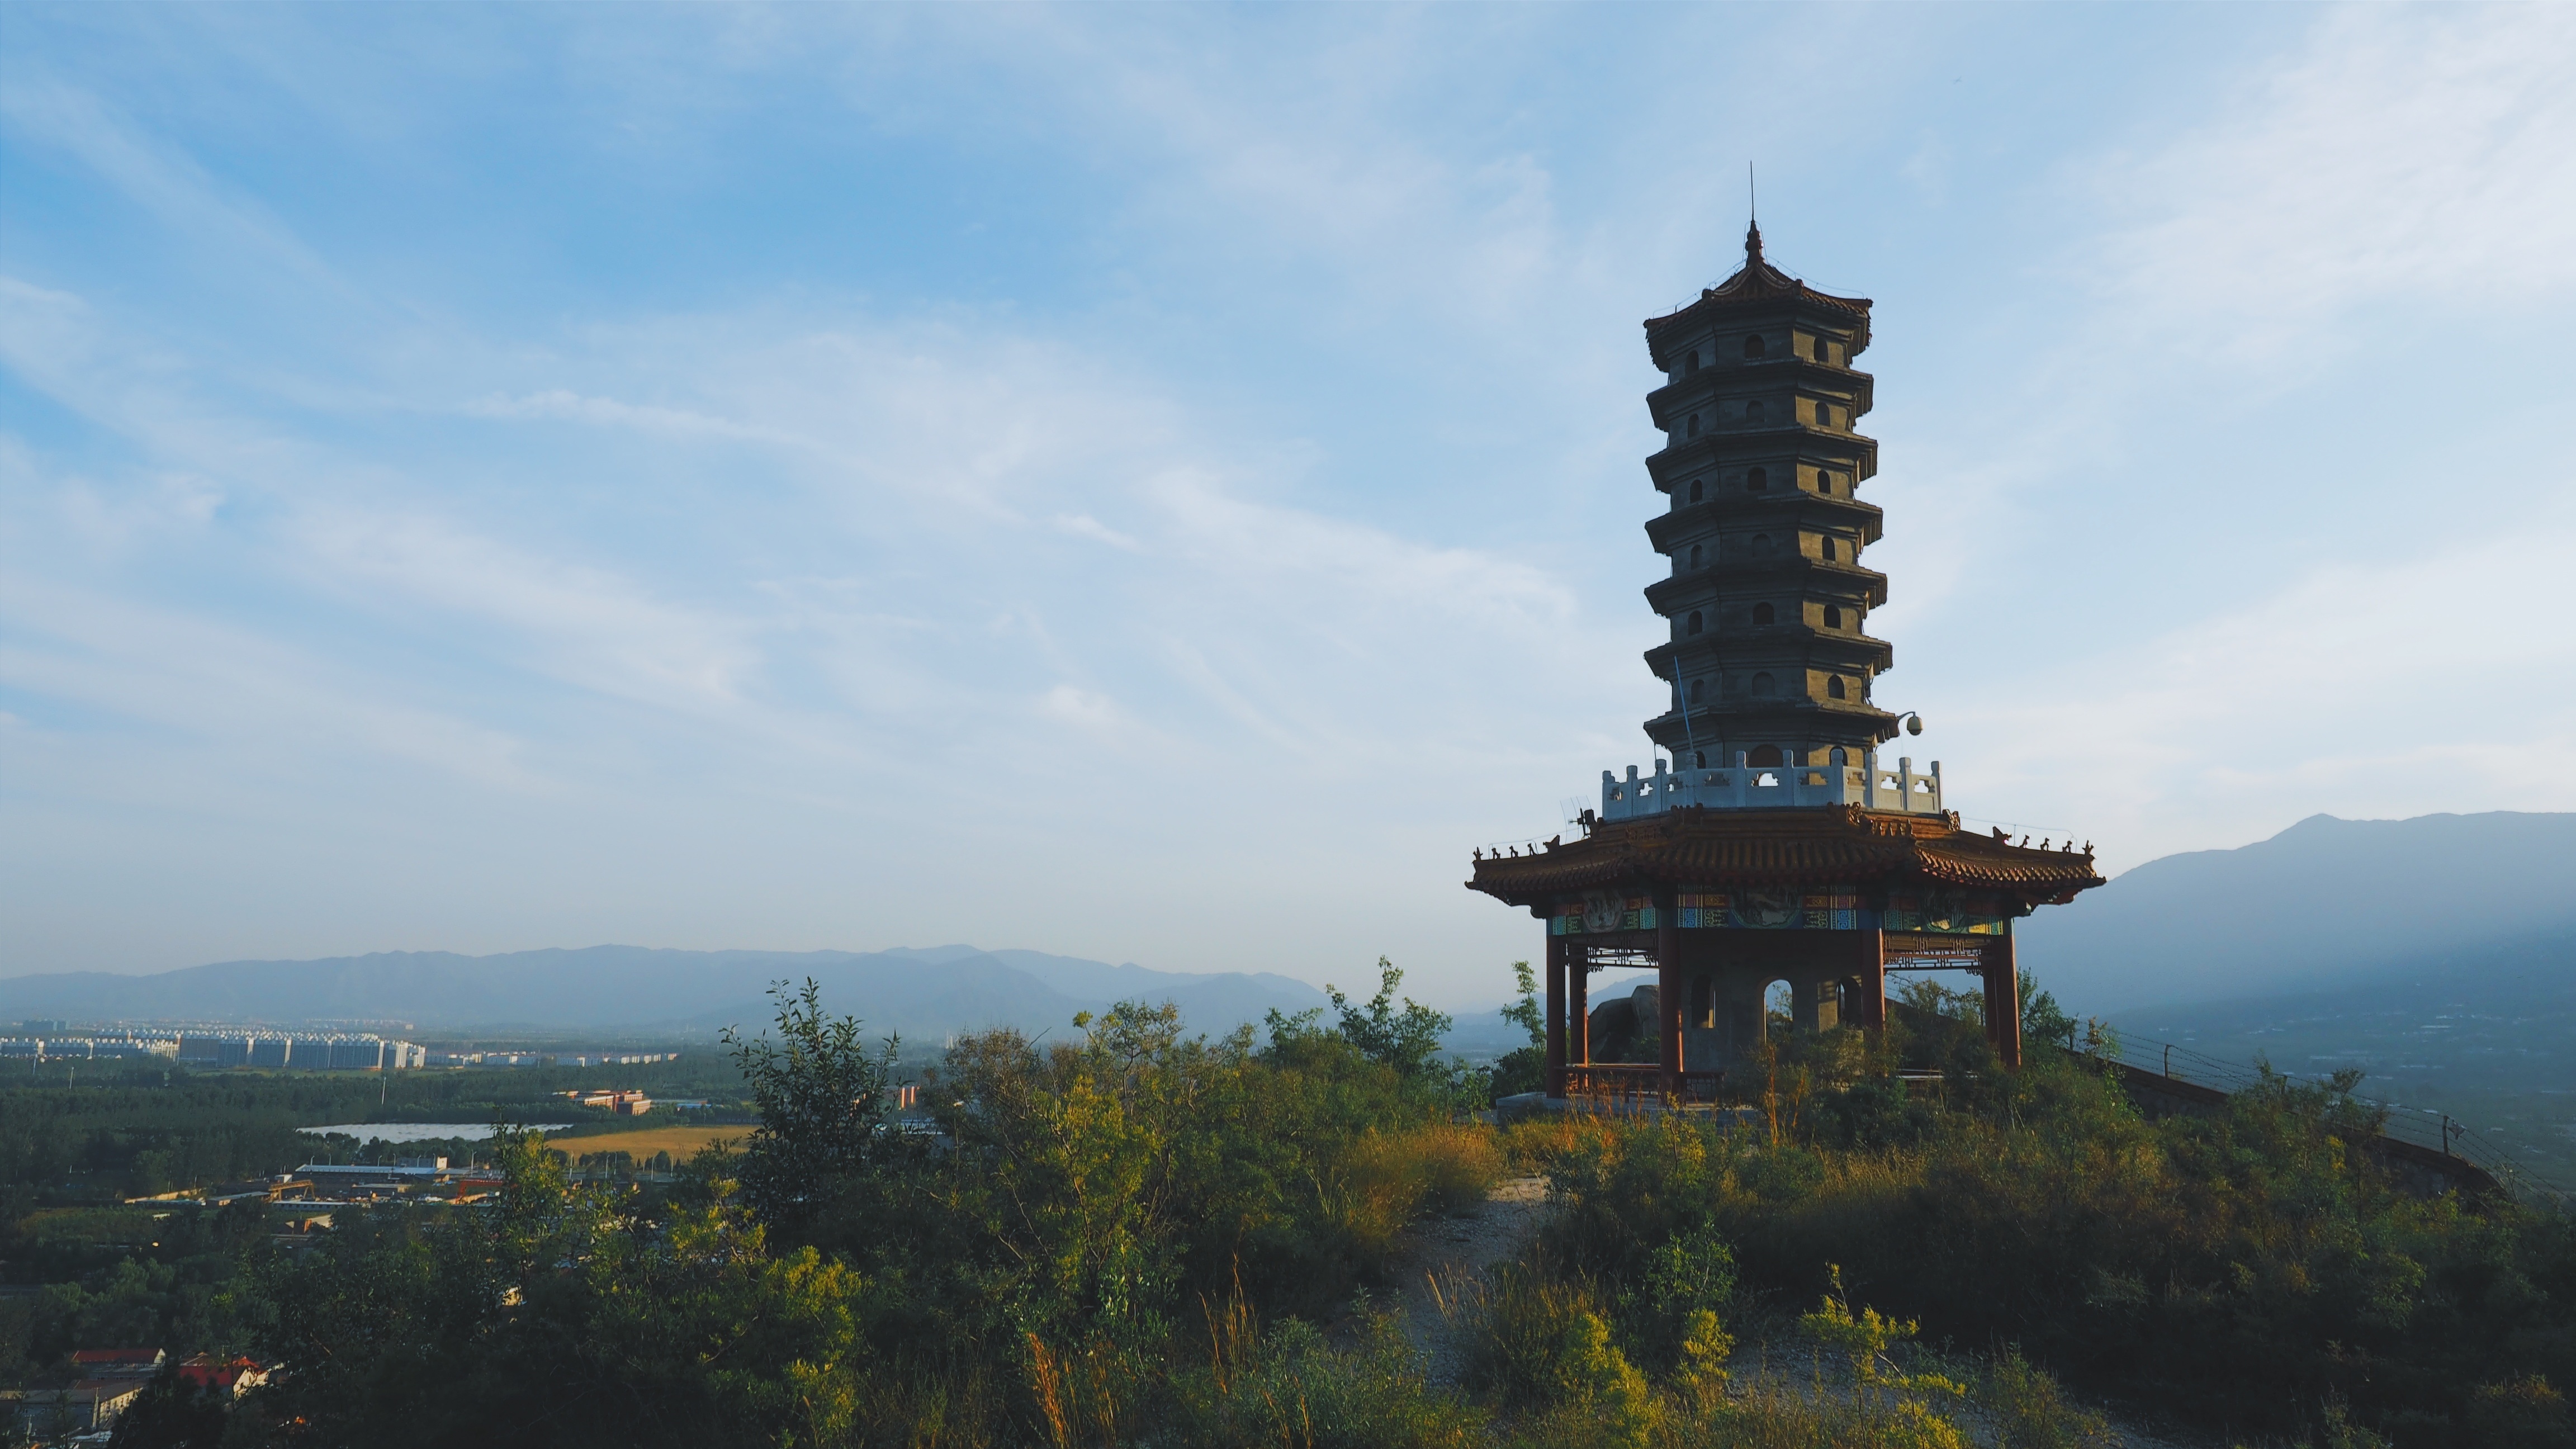
architecture, structure, sky, hill, view, roof, building, monument, travel, tower, buddhism, asia, landmark, religious, temple, spire, culture, top, pagoda, spirituality